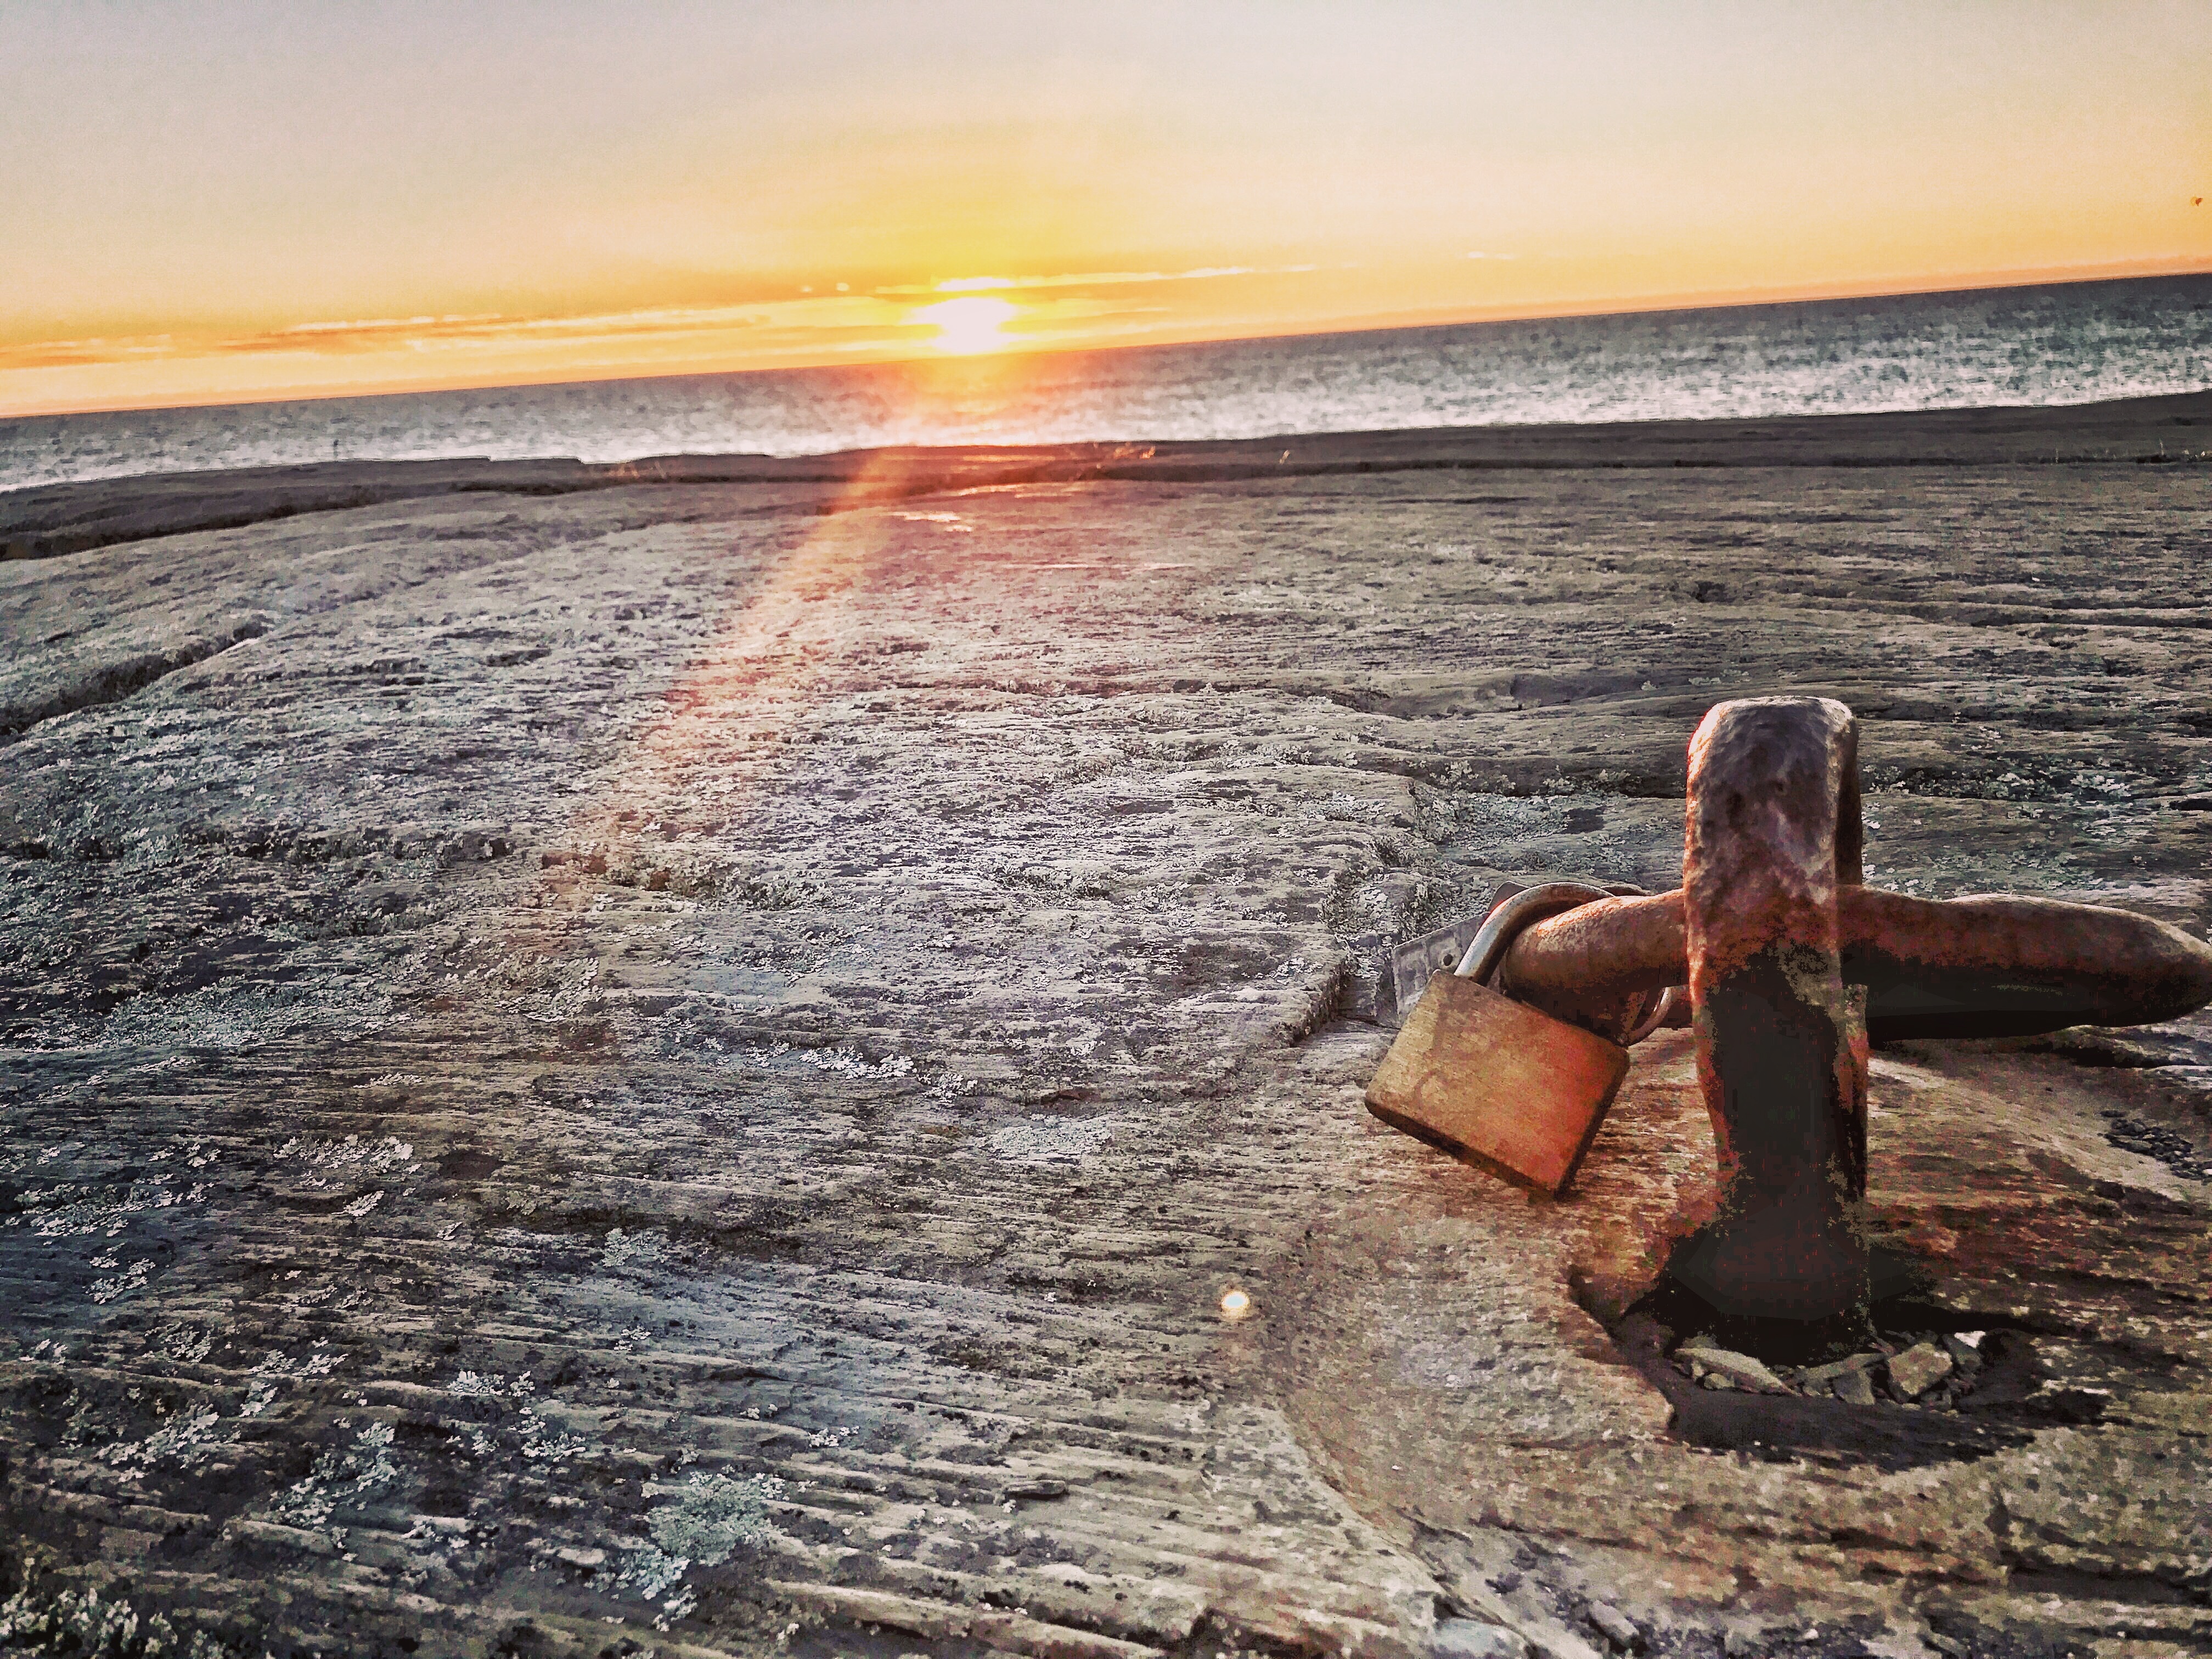
beach, sea, coast, sand, rock, ocean, horizon, sunrise, sunset, sunlight, morning, shore, wave, vacation, body of water, wind wave